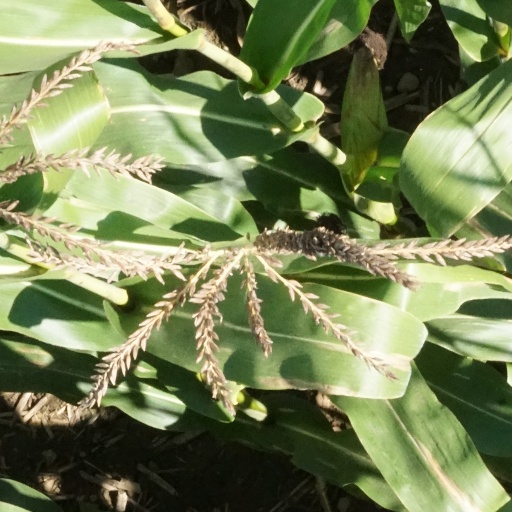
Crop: maize; corn